Zombie Holidays 3D

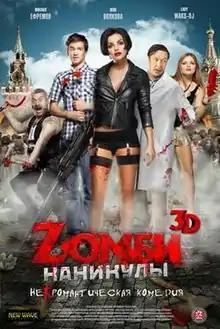
Theatrical release poster

Zombie Holidays 3D is a 2013 Russian zombie comedy film directed by Kirill Chemnitz. It premiered in Russia on 15 August 2013.